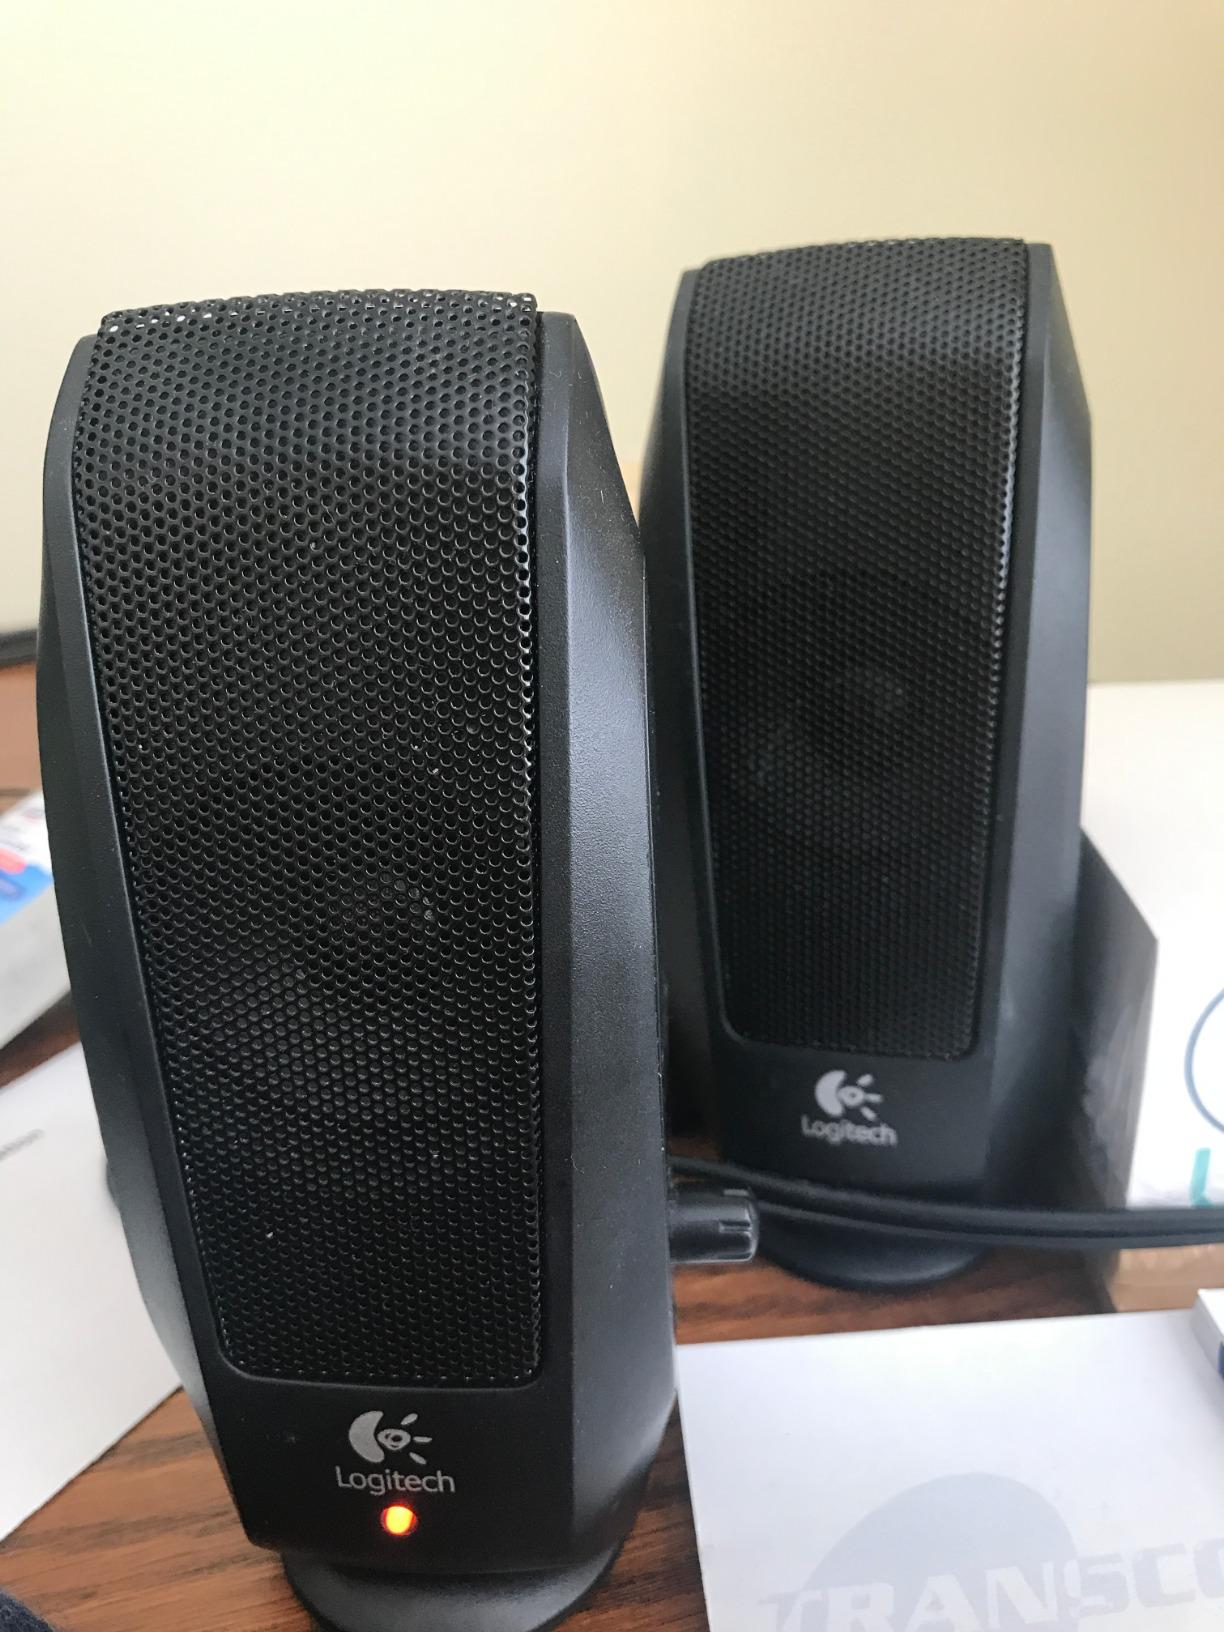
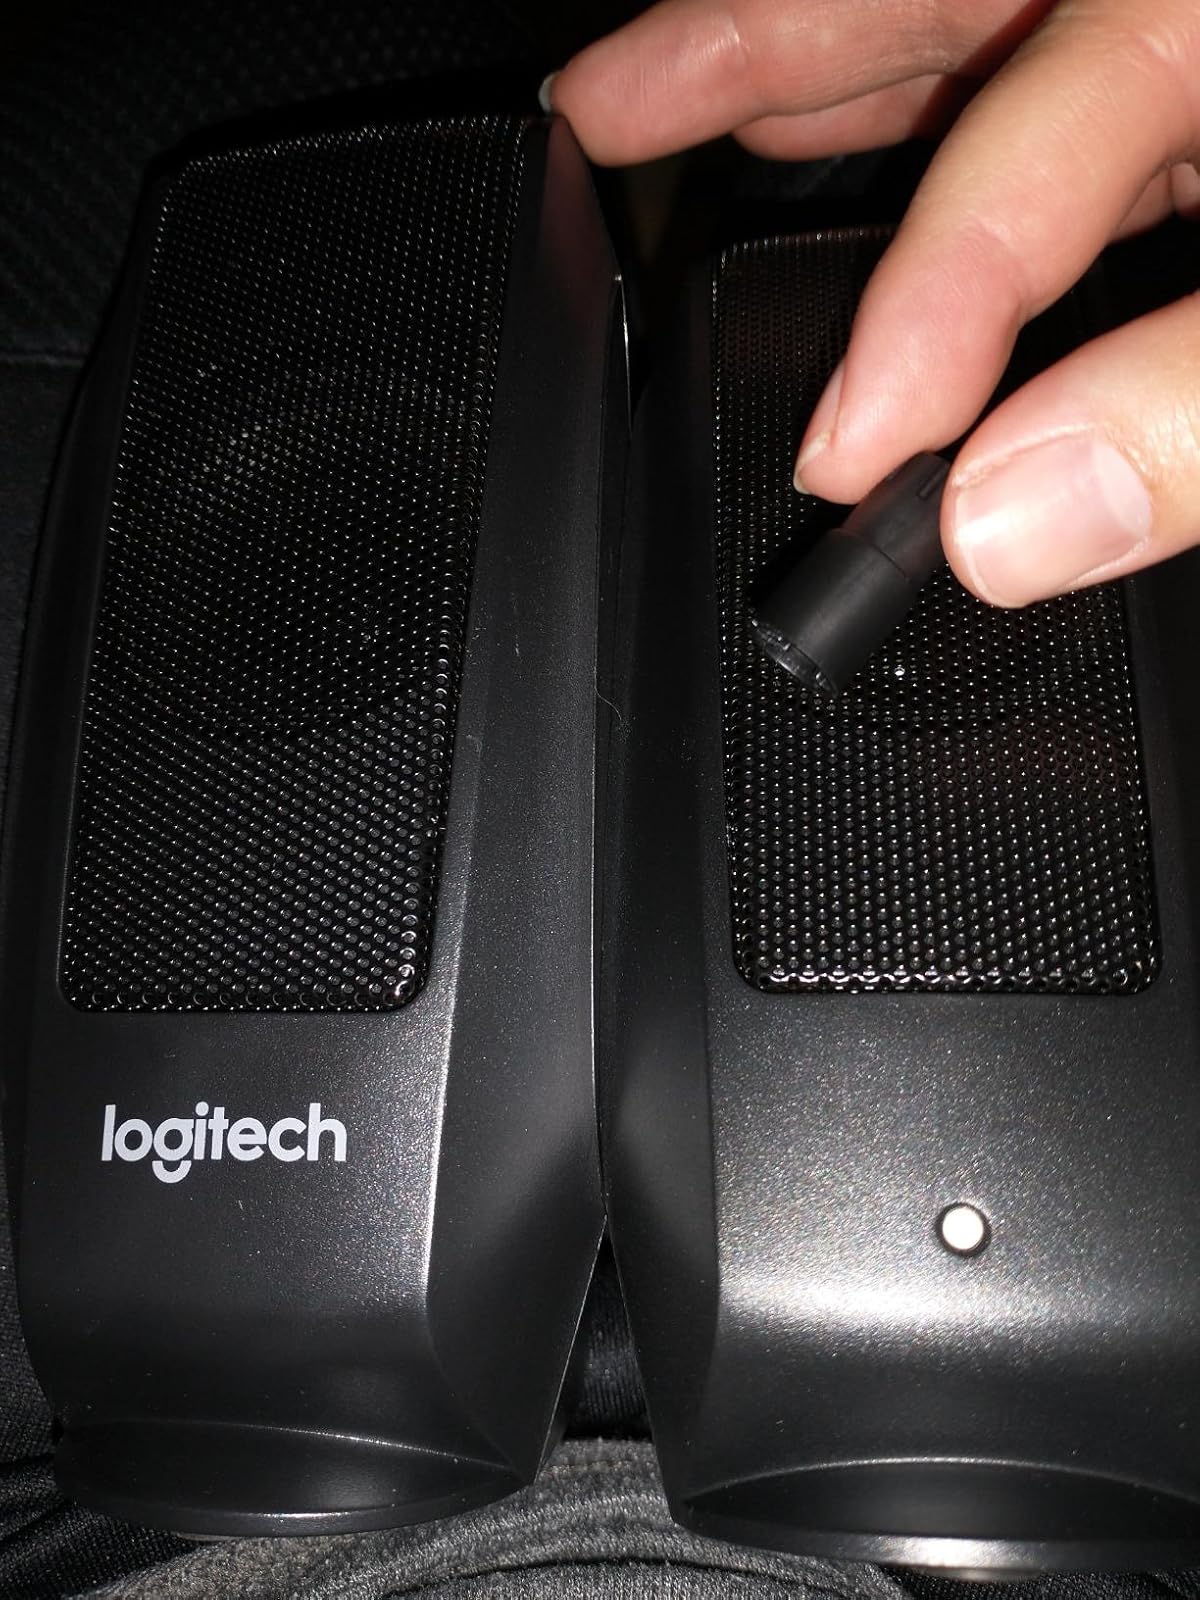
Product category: speaker
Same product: yes